Edmontosaurus

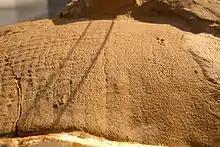
Skin impression of the specimen nicknamed "Dakota", which was found in 1999

The conception of "Edmontosaurus" that emerged included three valid species: the type species "E. regalis", "E. annectens" (including "Anatosaurus edmontoni", amended to "edmontonensis"), and "E. saskatchewanensis". The debate about the proper taxonomy of the "A. copei" specimens continues to the present day. Returning to Hatcher's argument of 1902, Jack Horner, David B. Weishampel, and Catherine Forster regarded "Anatotitan copei" as representing specimens of "Edmontosaurus annectens" with crushed skulls. In 2007, another "mummy" was announced. Nicknamed "Dakota", it was discovered in 1999 by Tyler Lyson and came from the Hell Creek Formation of North Dakota.